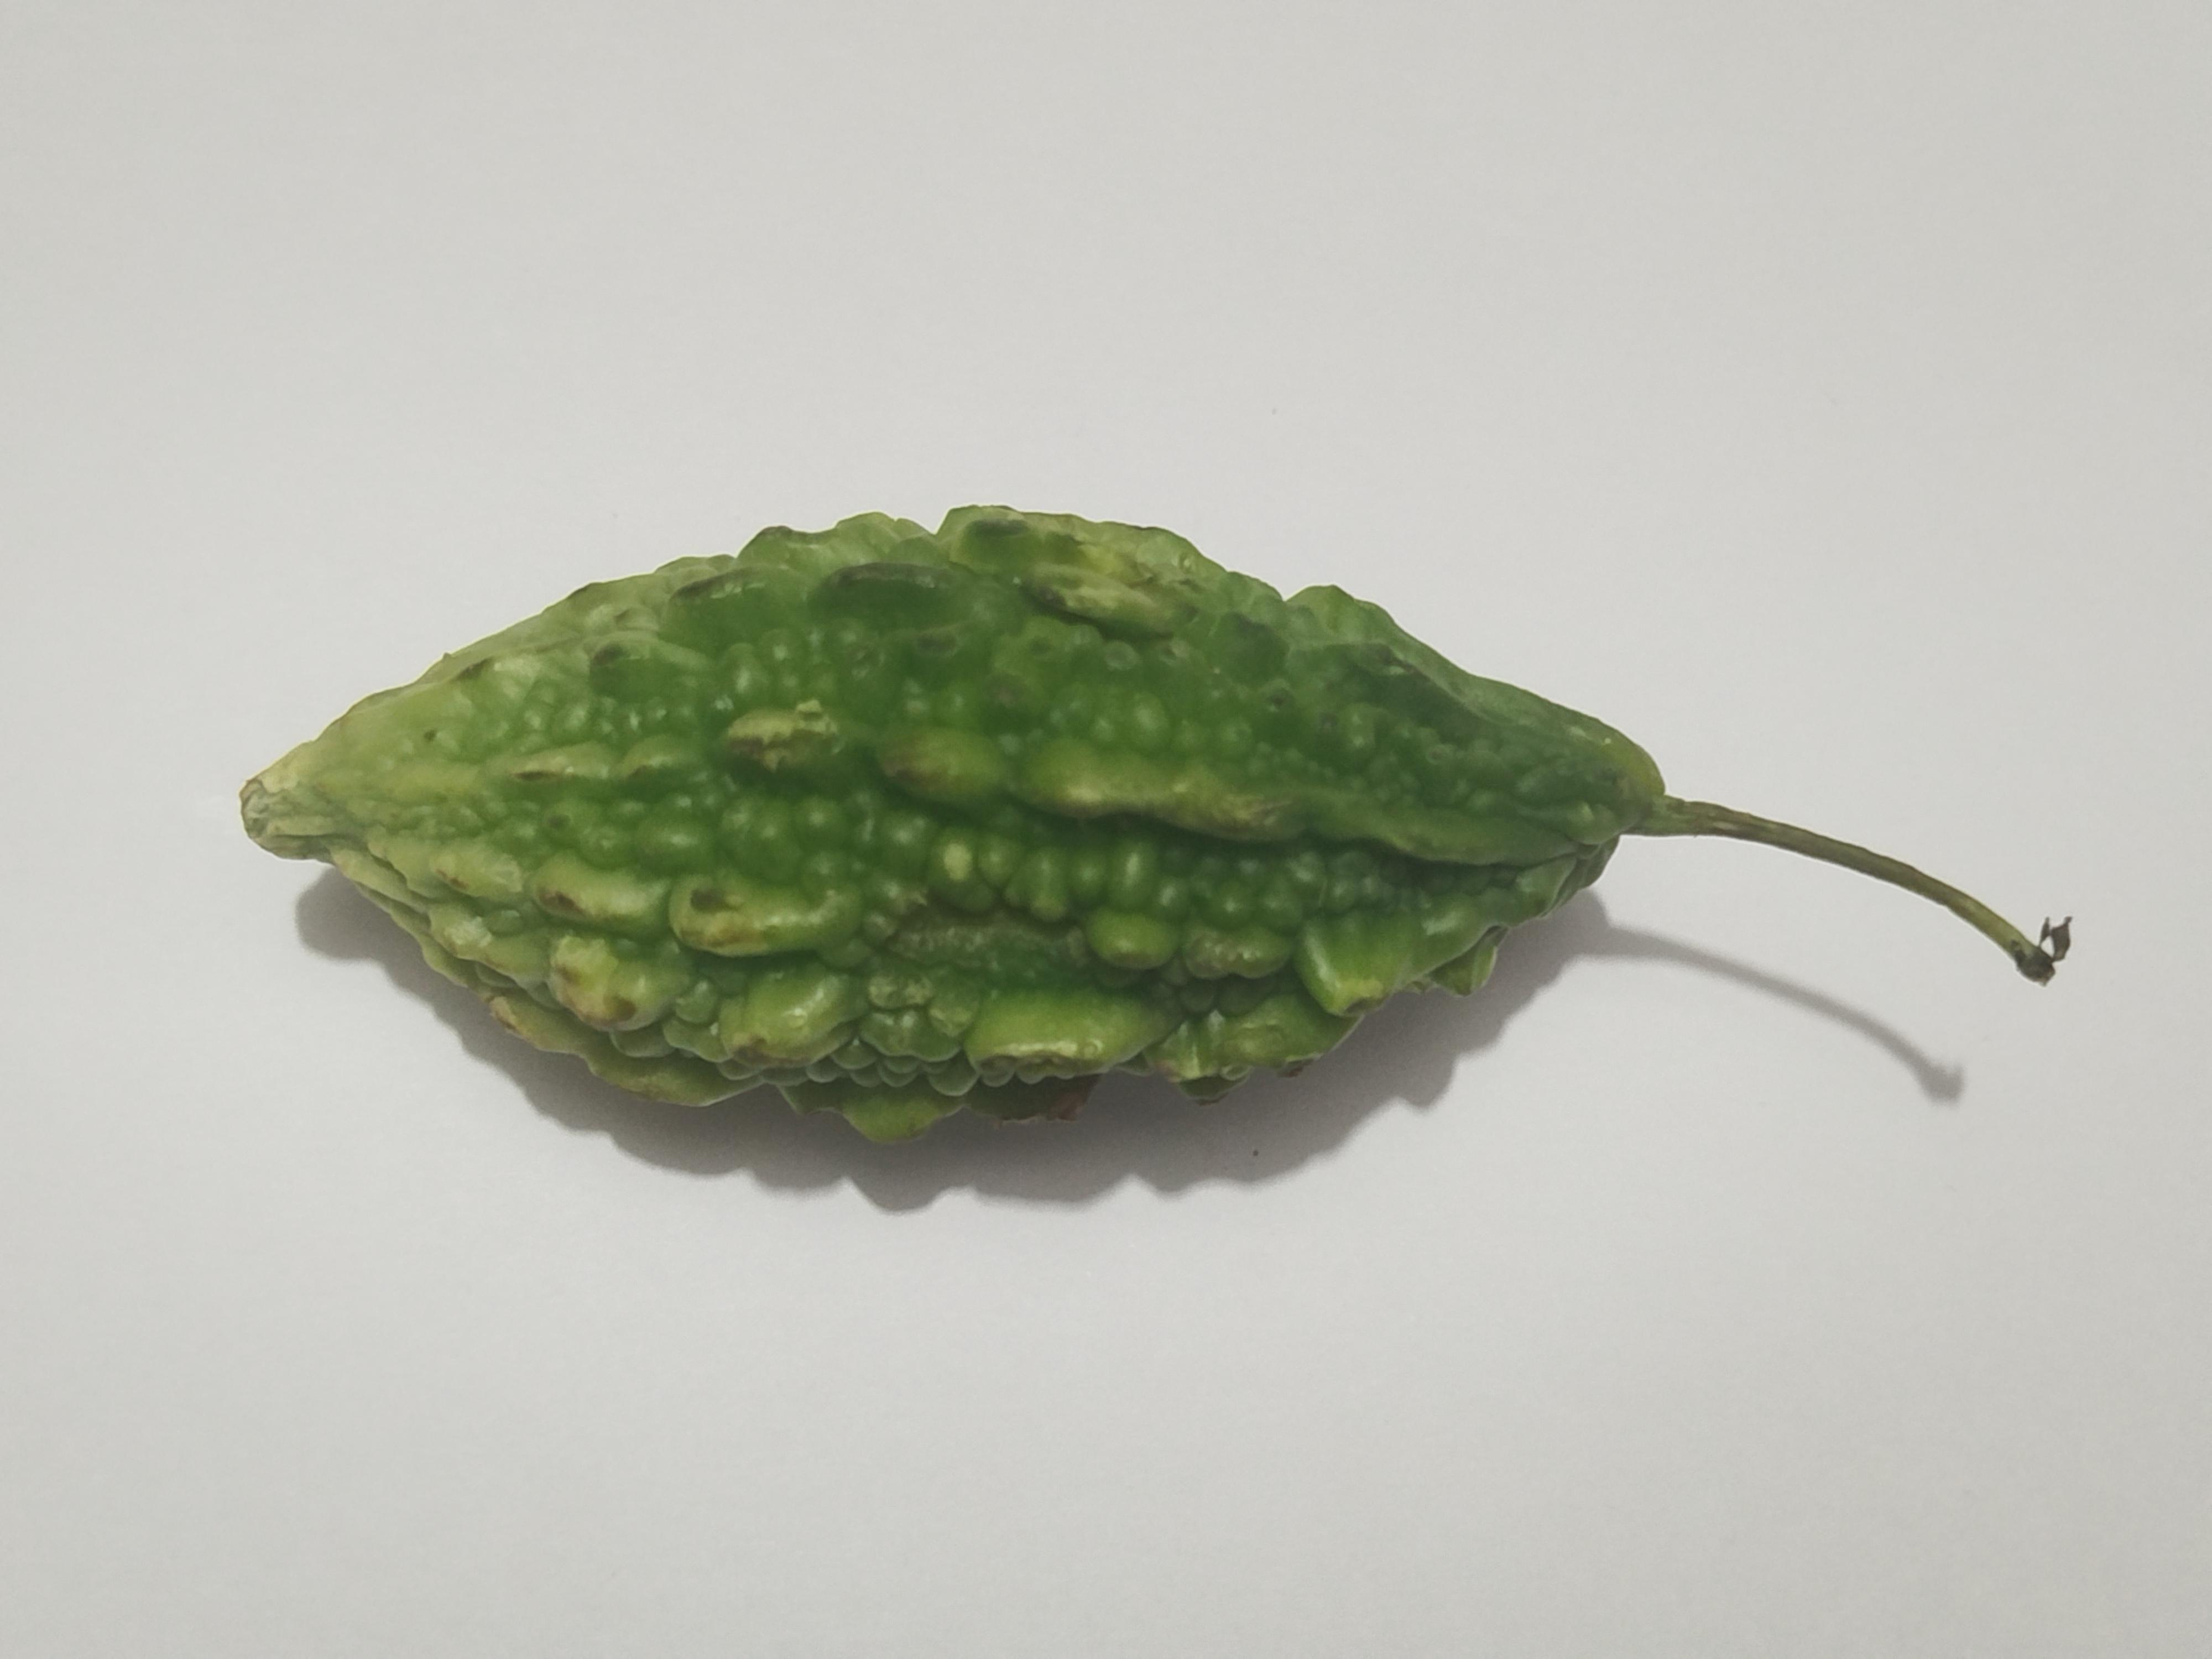
Label: Bitter melon